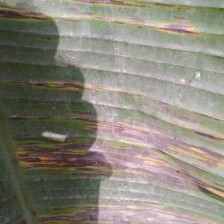
Label: sigatoka